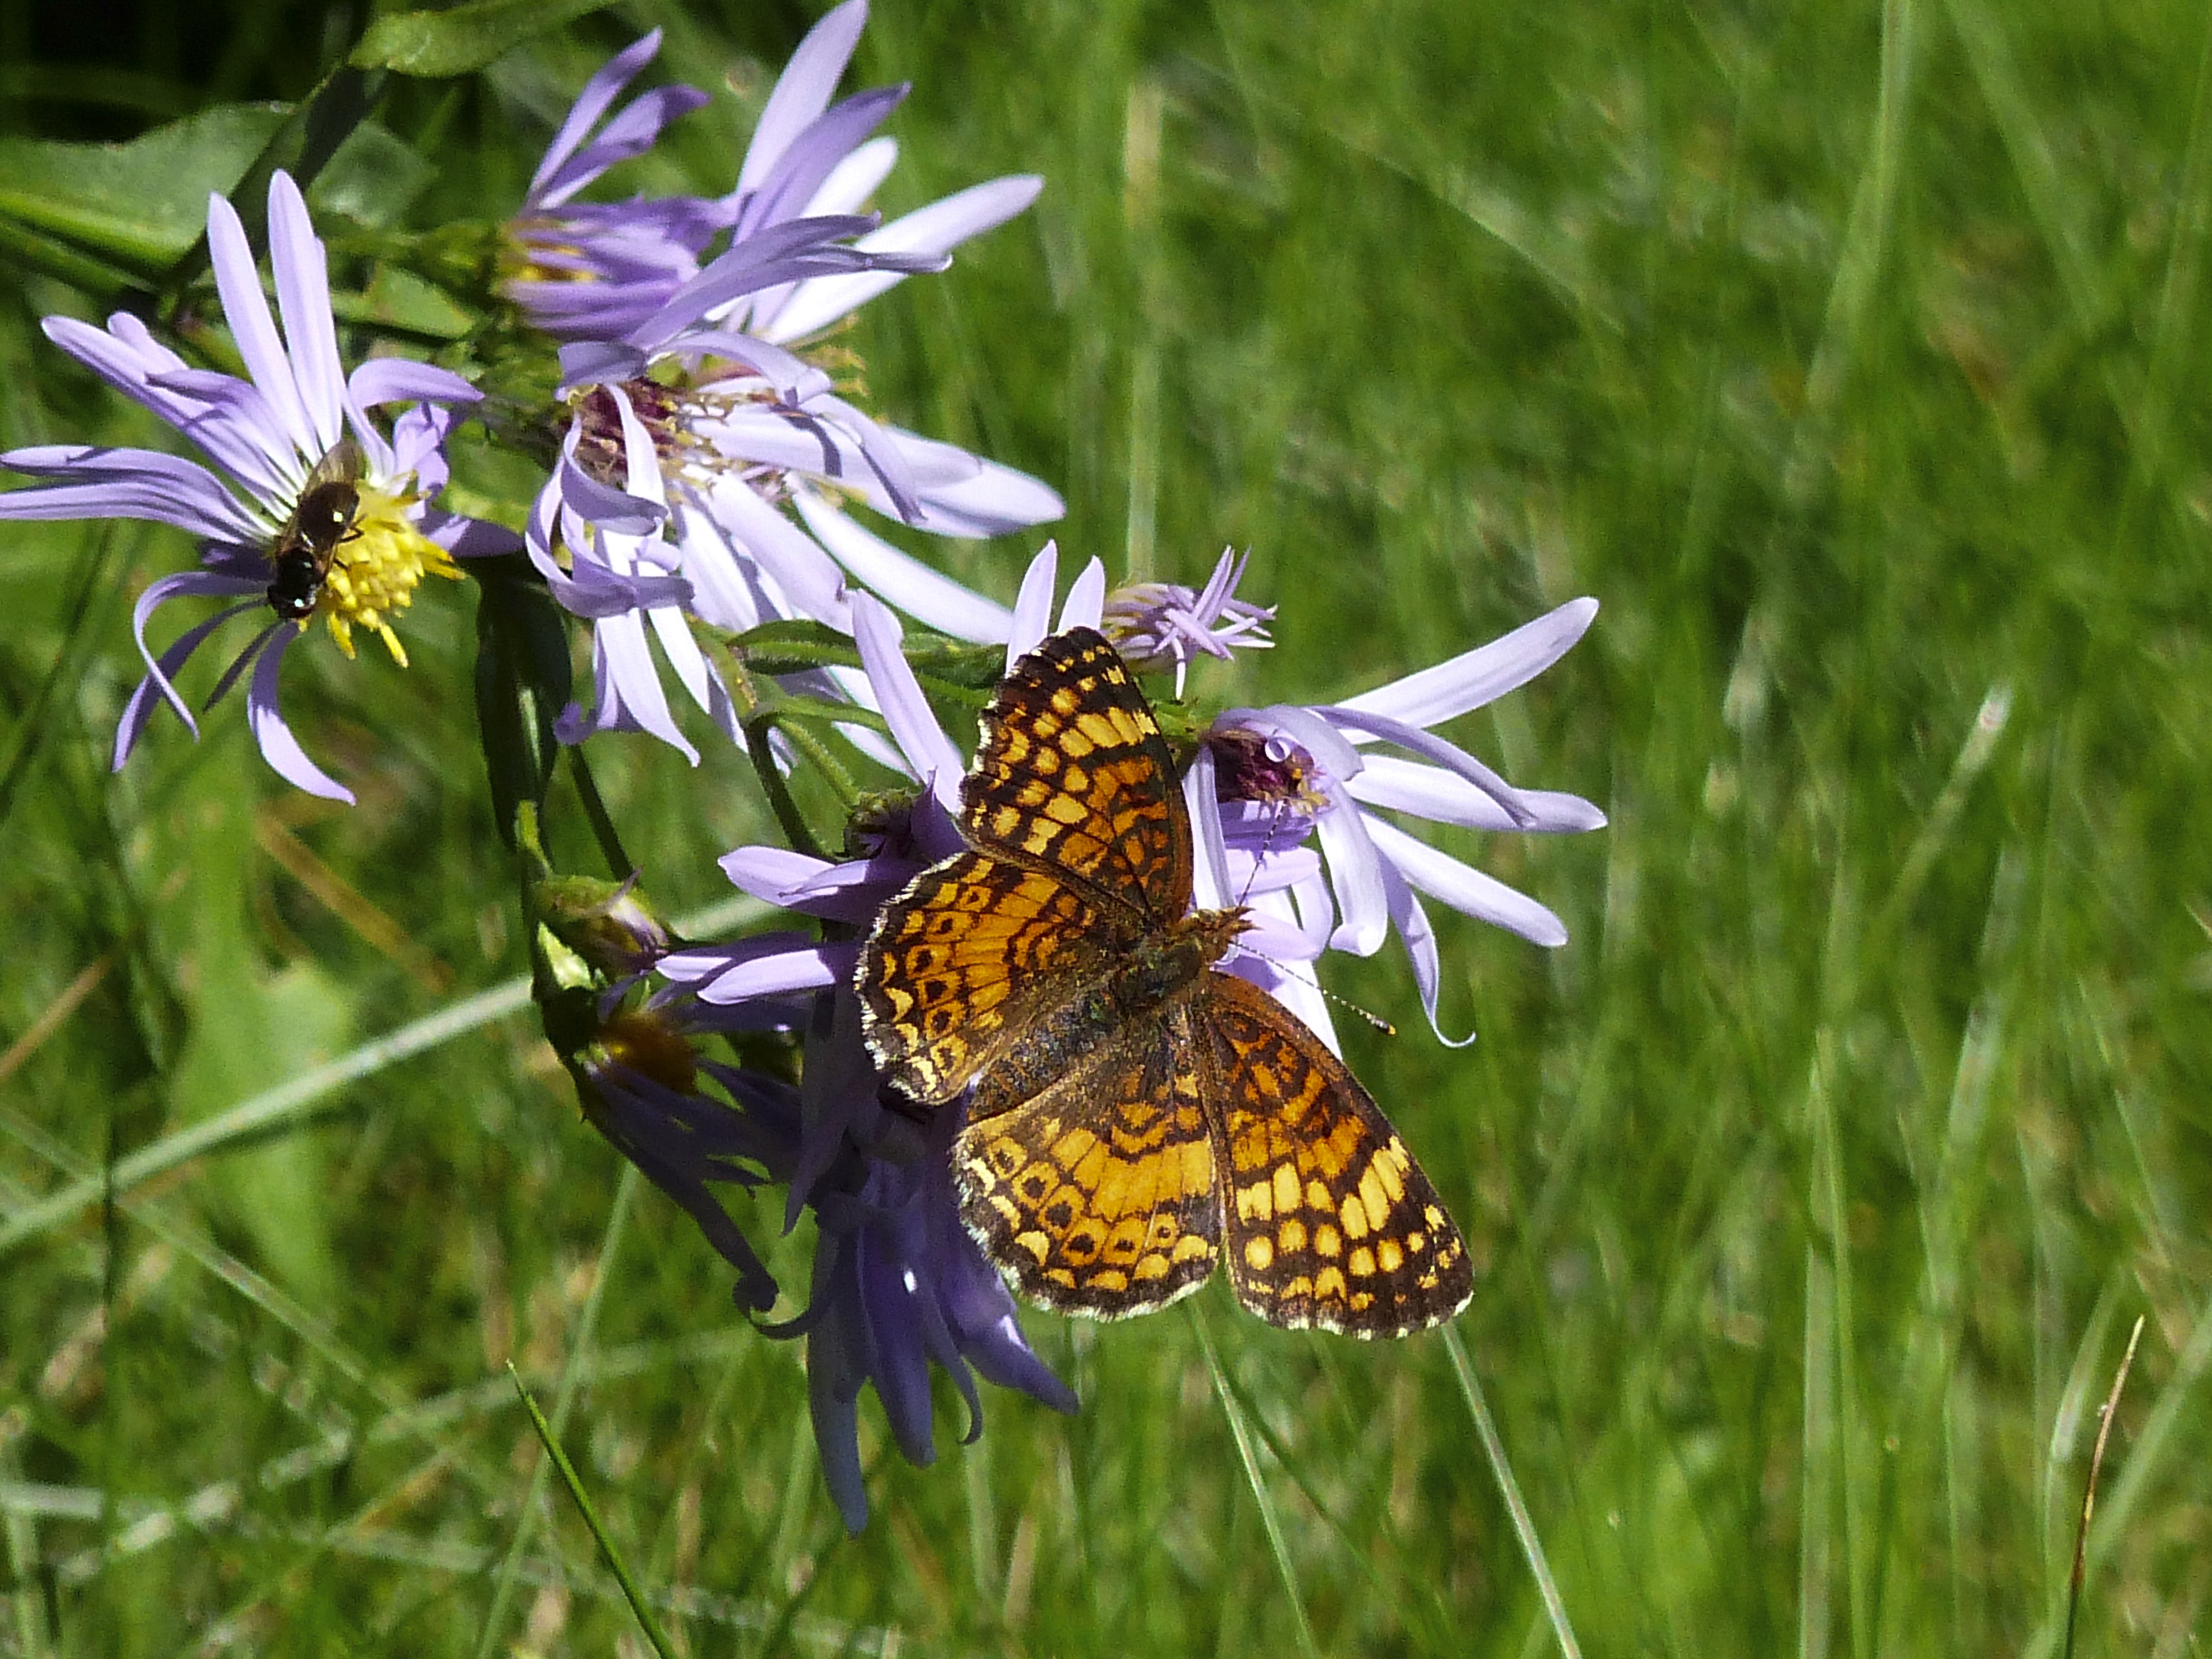
nature, plant, meadow, prairie, flower, purple, summer, wildlife, insect, botany, butterfly, pink, flora, fauna, wild flower, invertebrate, wildflower, monarch butterfly, violet, beautiful, nectar, macro photography, honey bee, pollinator, alpine aster, aster alpinus, moths and butterflies